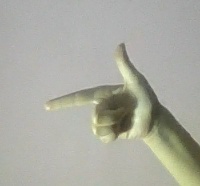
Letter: yaa